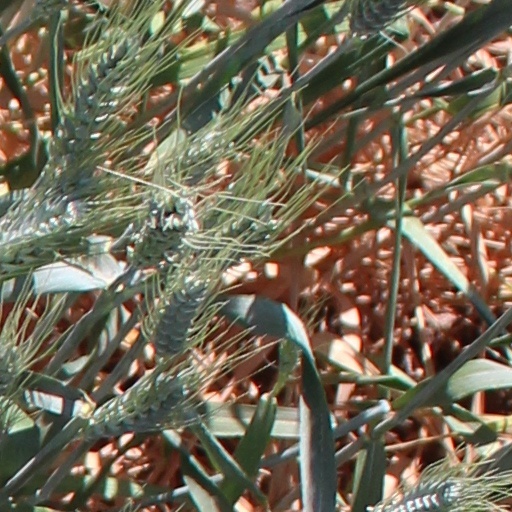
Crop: wheat